Bill Monroe (journalist)

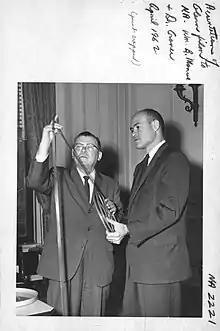
Bill Monroe (right) with Wayne C. Grover

William Blanc Monroe Jr. (July 17, 1920 – February 17, 2011) was an American television journalist for NBC News. He was the executive producer and fourth moderator of the NBC public affairs program "Meet the Press" (1975–84), succeeding Lawrence E. Spivak, the program's co-founder and third moderator.